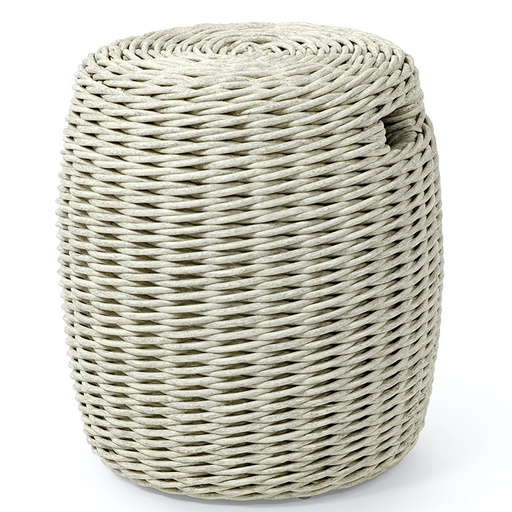
Cabo Outdoor Hassock
Hand-woven all weather synthetic rattan in a whitewash finish over a powder coated aluminum frame accented with cut out handles. Dimensions:- H 47 x W 43 x D 43 cm
Brand: Paolo Moschino Ltd
Category: Furniture > Outdoor Furniture > Outdoor Ottomans > Hassocks